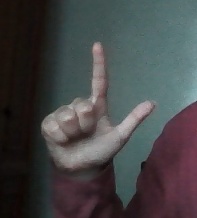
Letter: laam